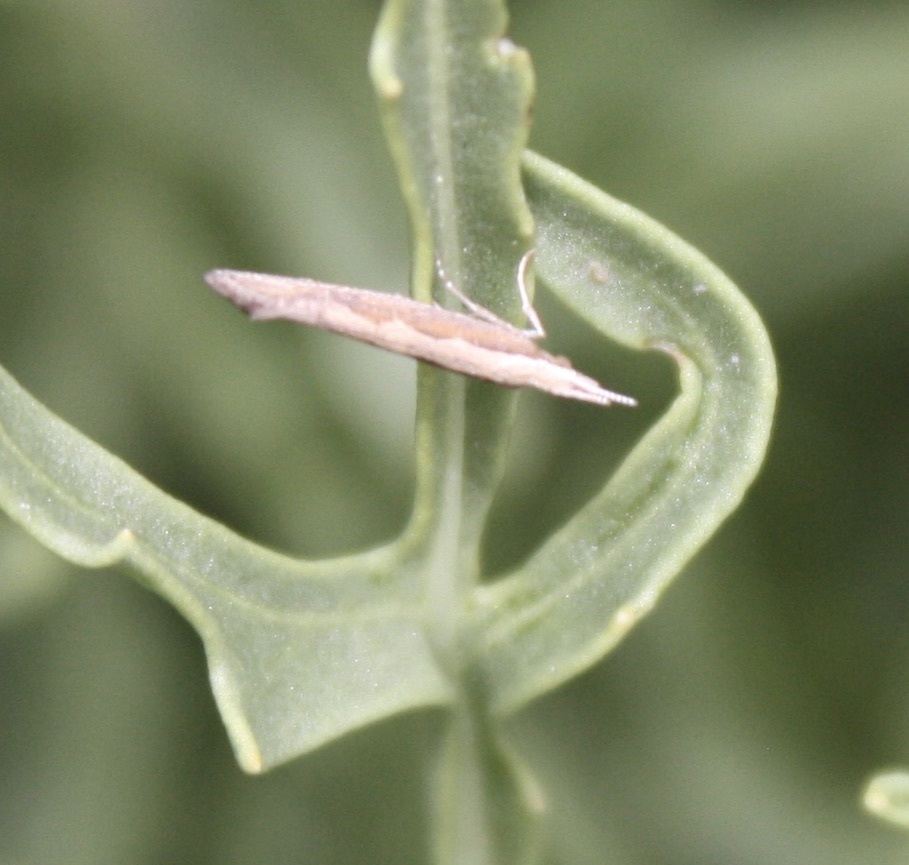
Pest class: diamondback_moth